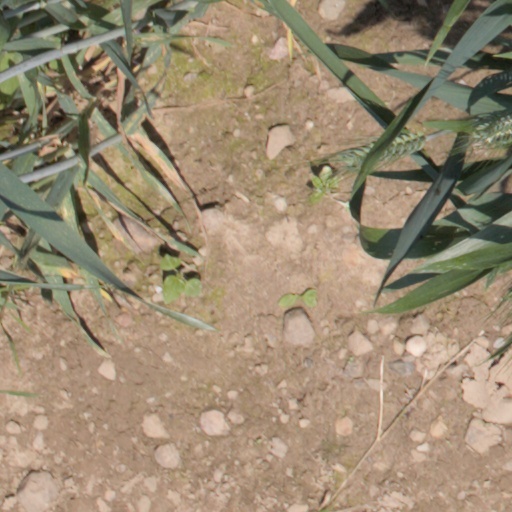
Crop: wheat